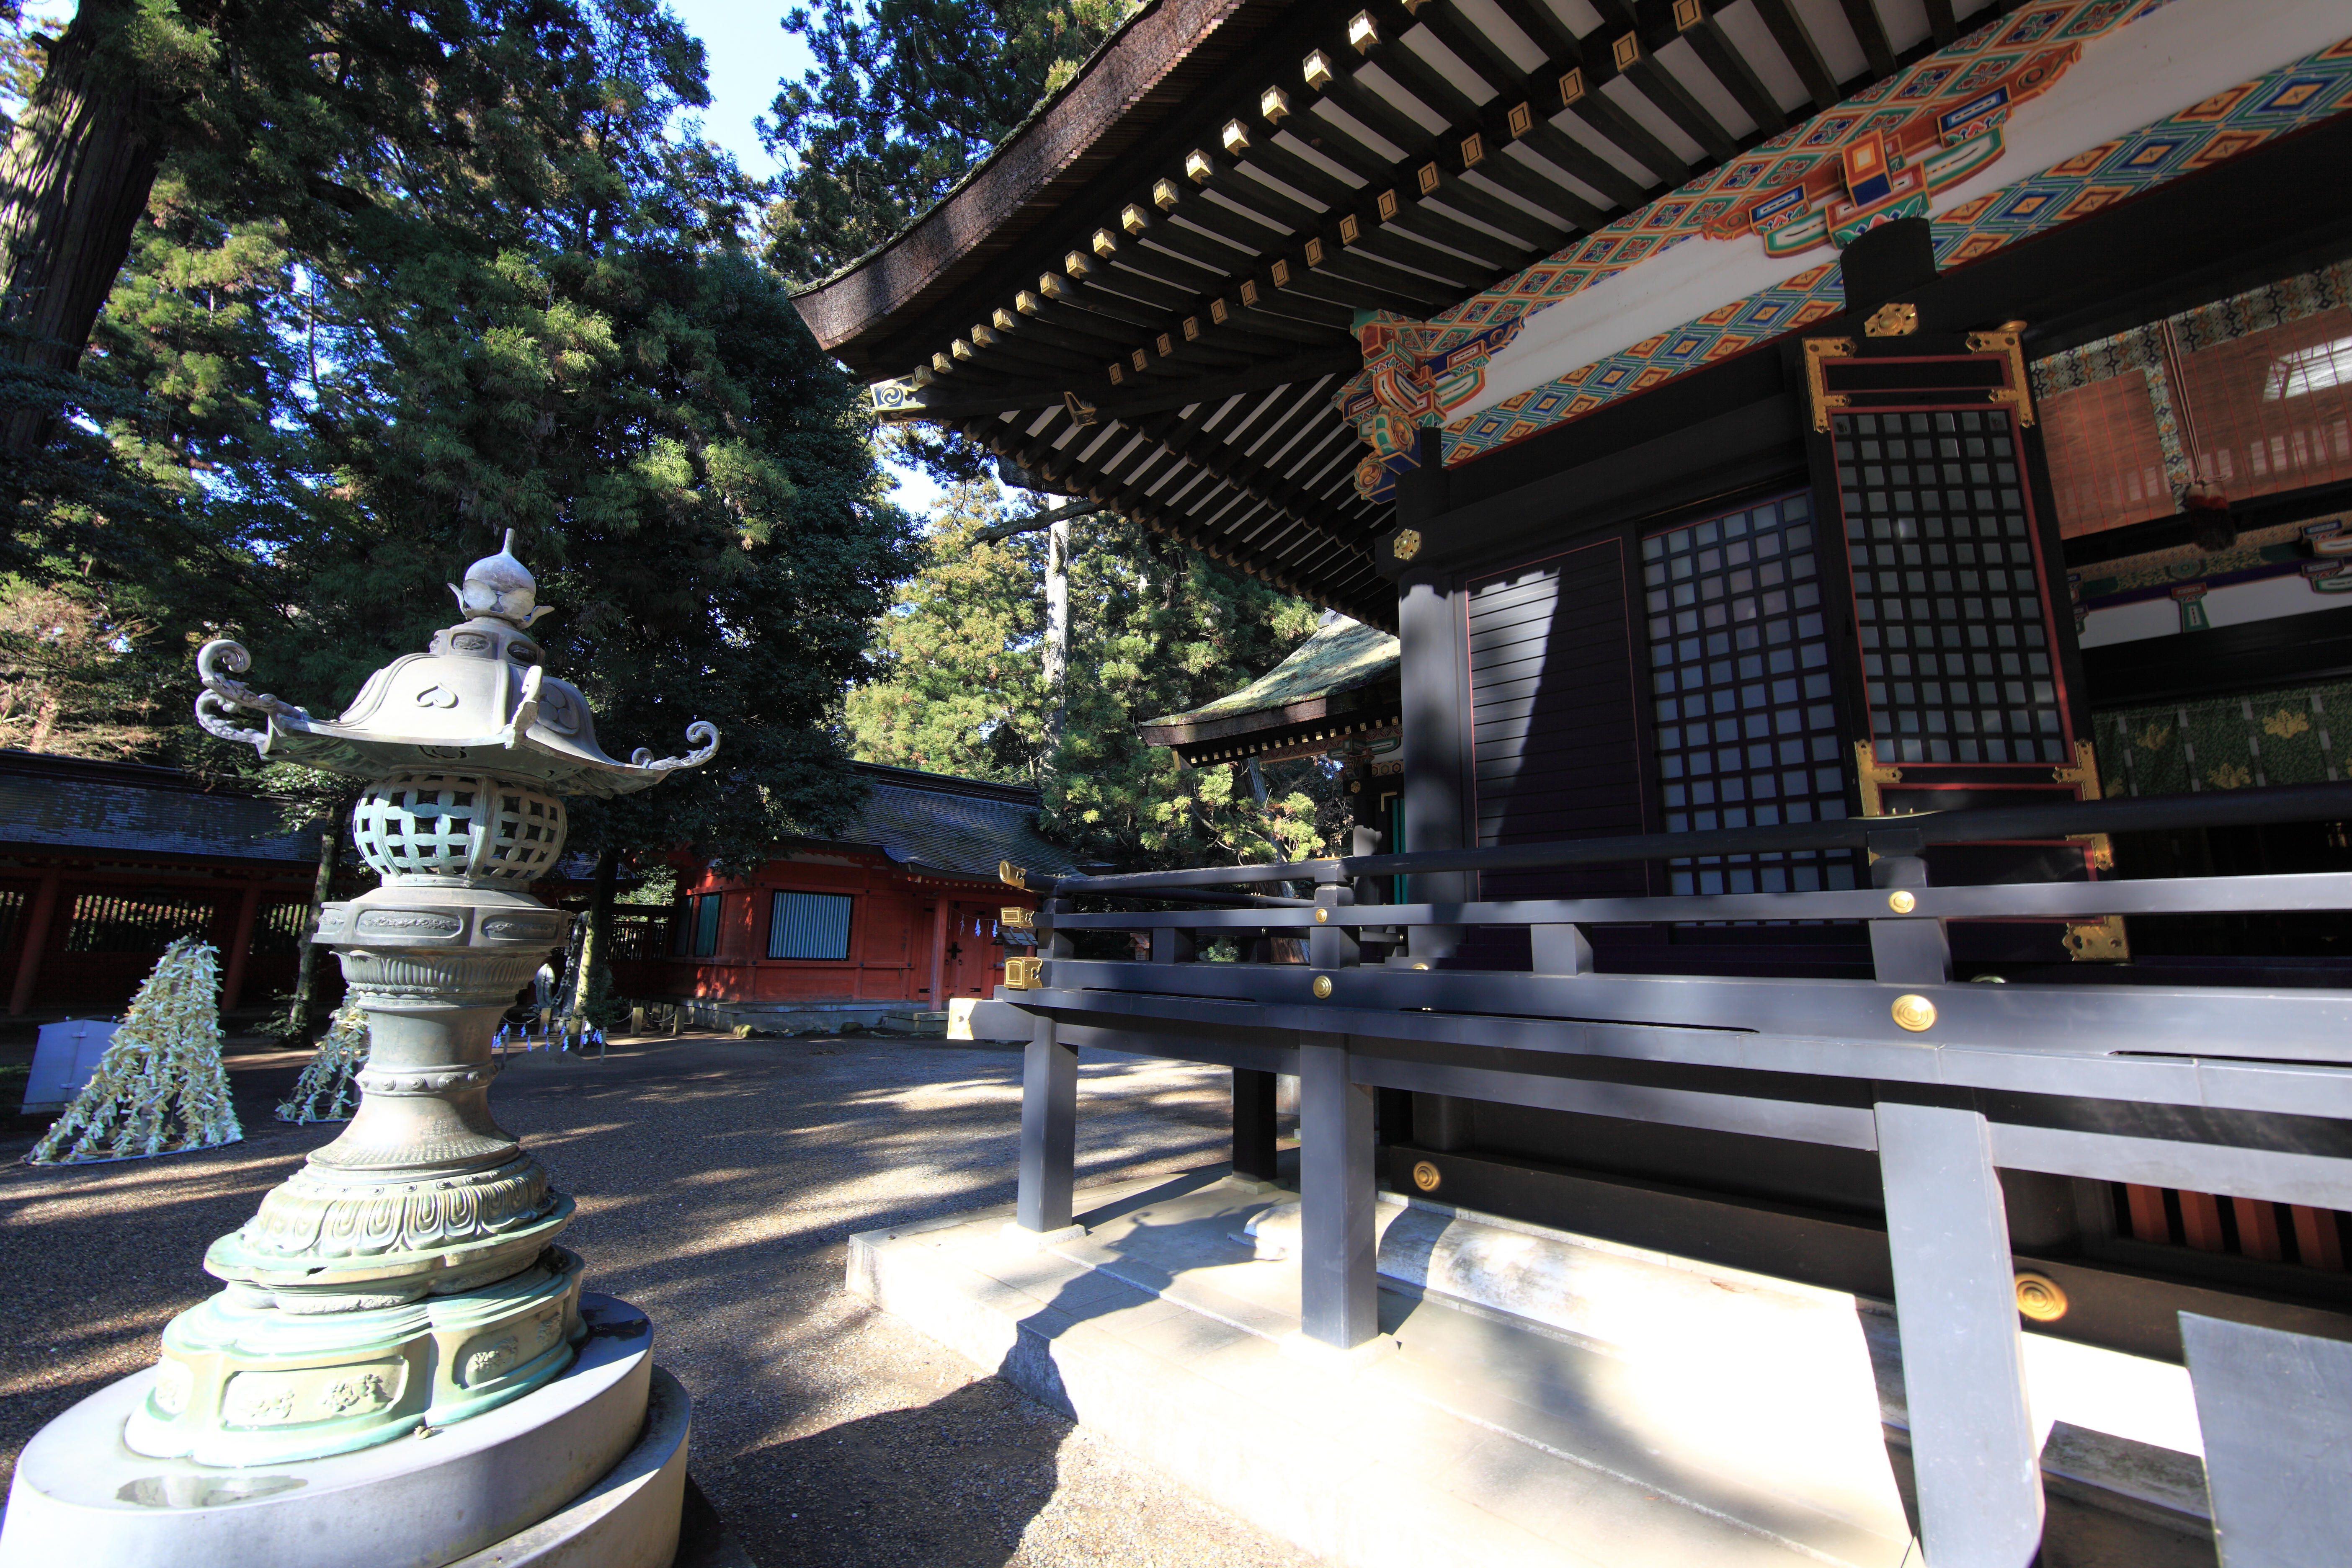
architecture, building, travel, high, place of worship, religious, temple, japanese, resort, shrine, 5d, style, hires, markii, hi, res, resolution, chiba, canonef14mmf28liiusm, katori, shinto shrine